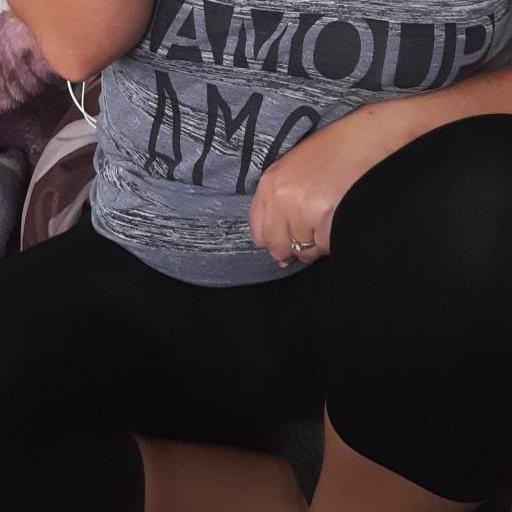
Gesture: no_gesture